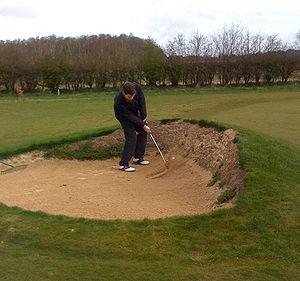
La base régionale de loisirs de Saint-Quentin-en-Yvelines est située dans le département des Yvelines, en France
Le golf est un sport de précision se jouant en plein air, qui consiste à envoyer une balle dans un trou à l'aide de clubs. Le but du jeu consiste à effectuer, sur un parcours défini, le moins de coups possible. Précision, endurance, technicité, concentration sont des qualités primordiales pour cette activité.